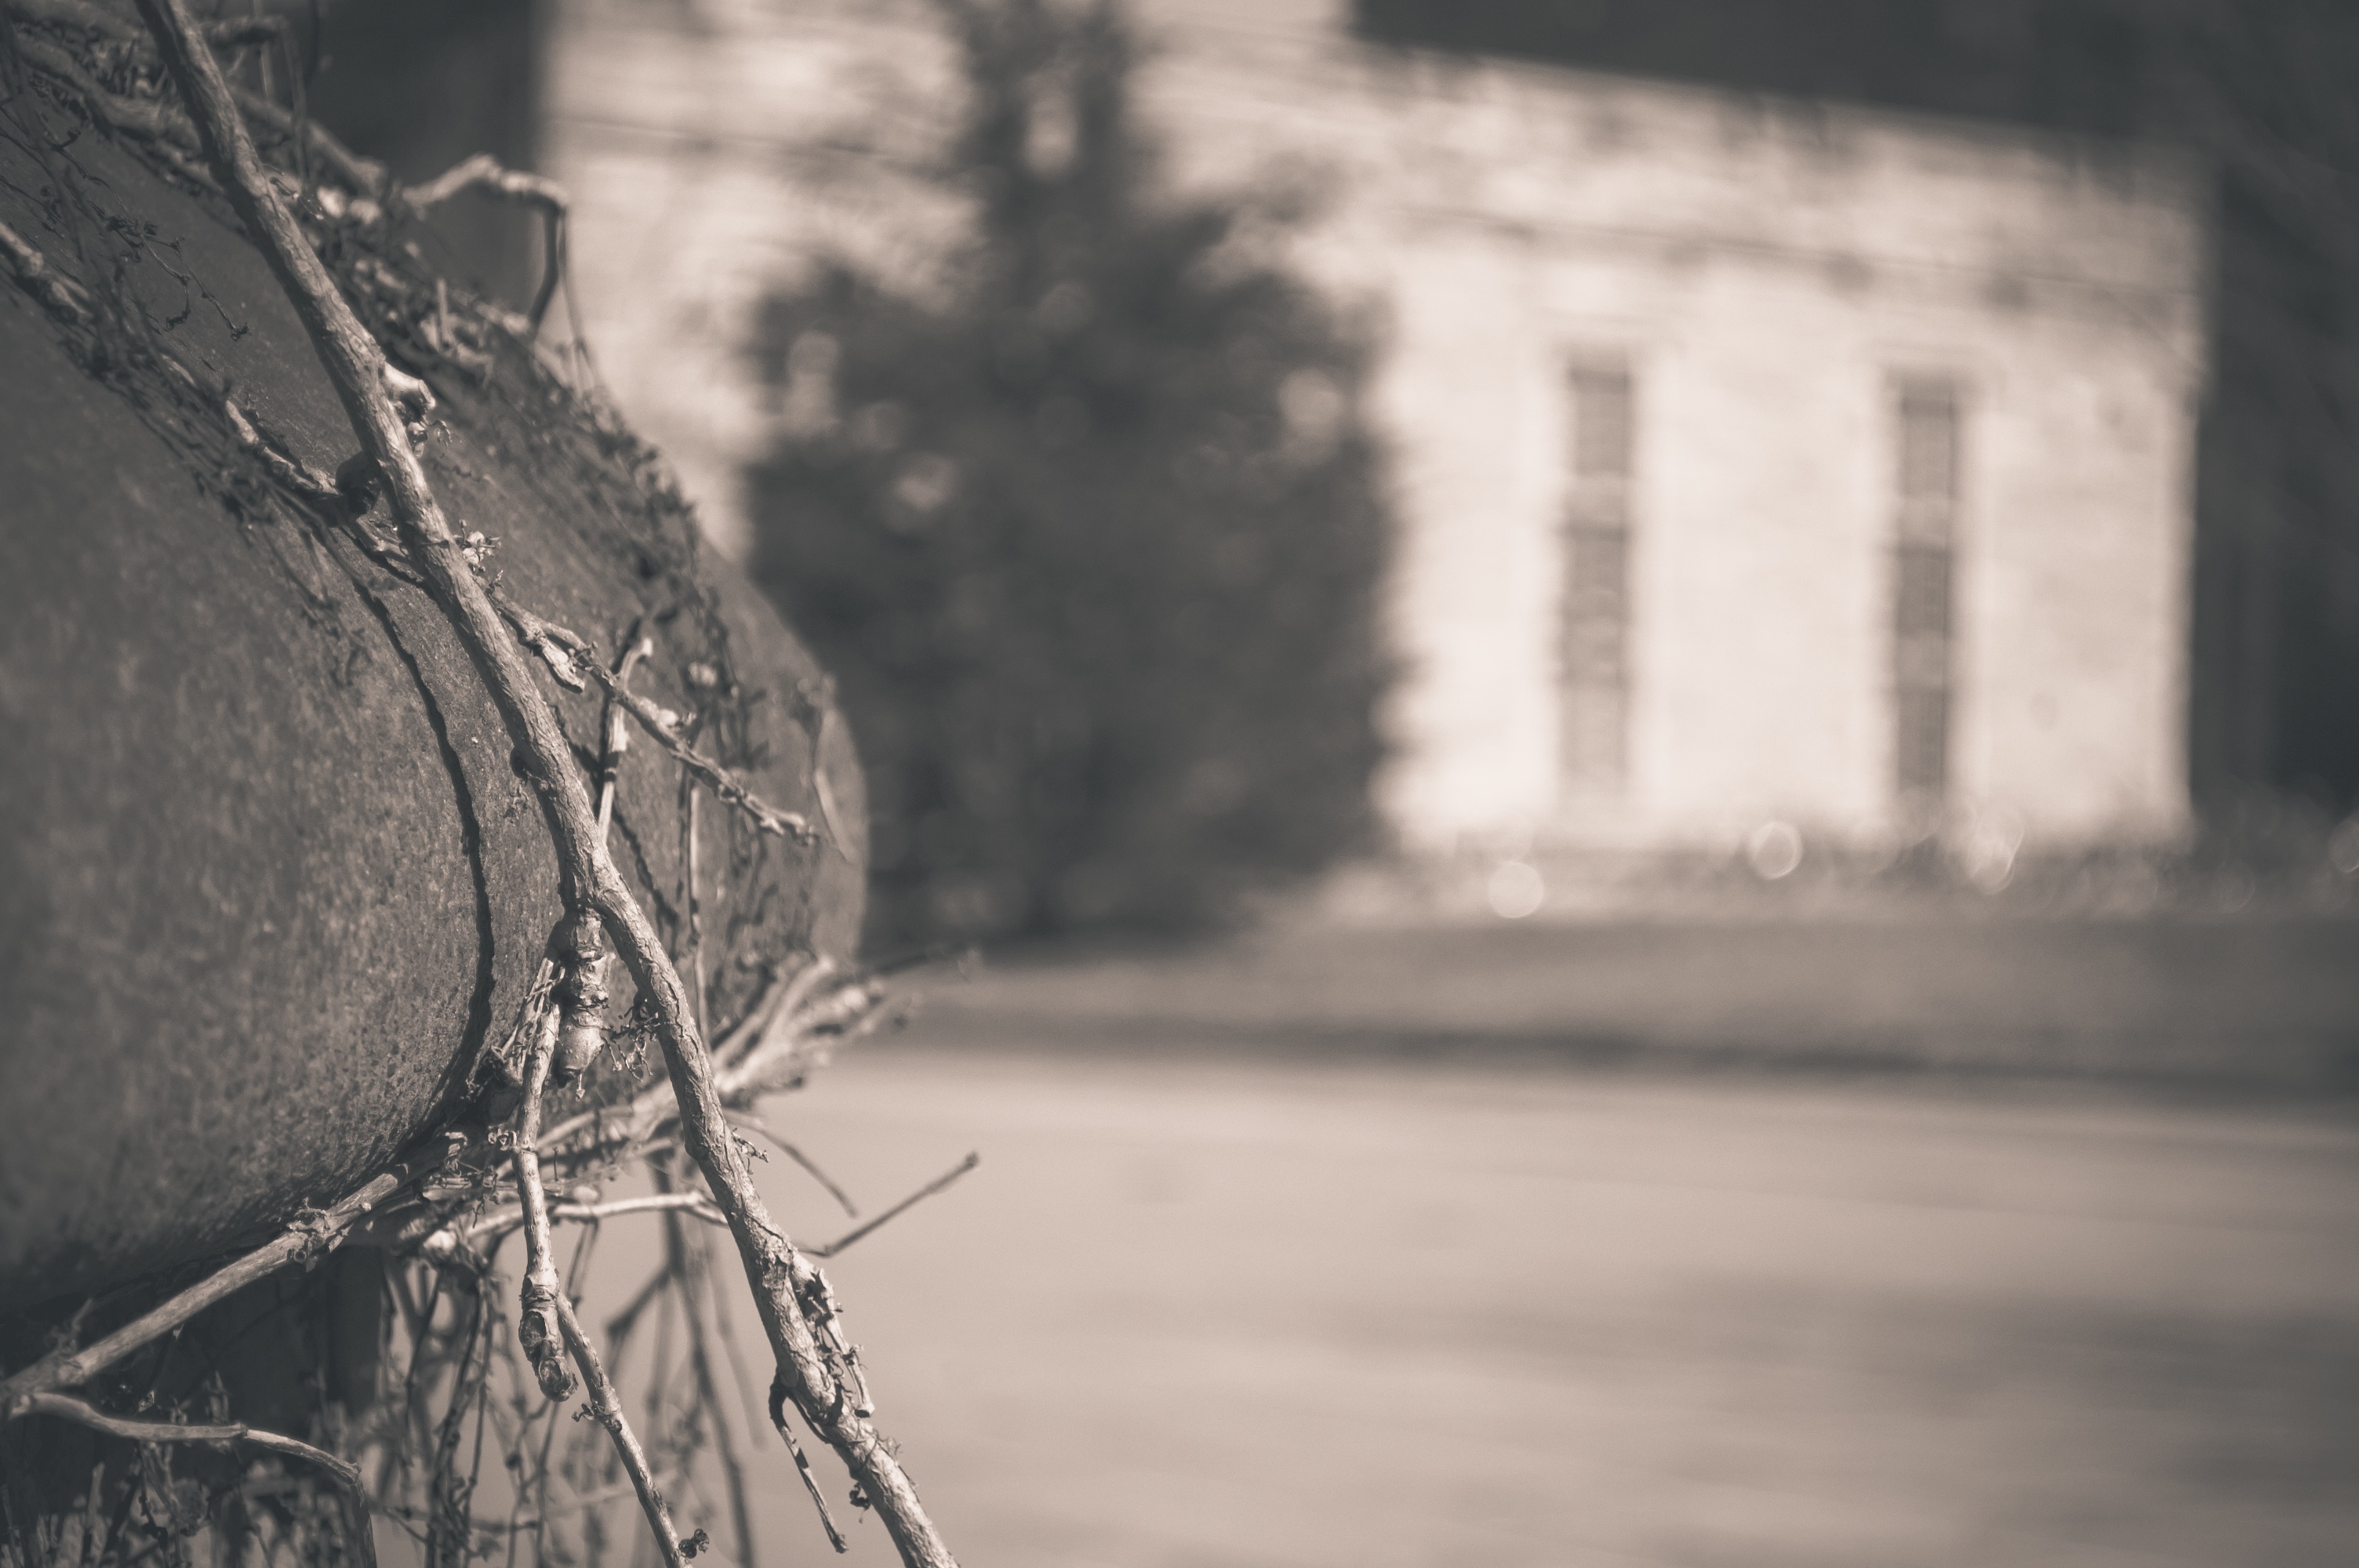
water, snow, winter, light, black and white, white, photography, sunlight, morning, weather, darkness, black, monochrome, photograph, monochrome photography